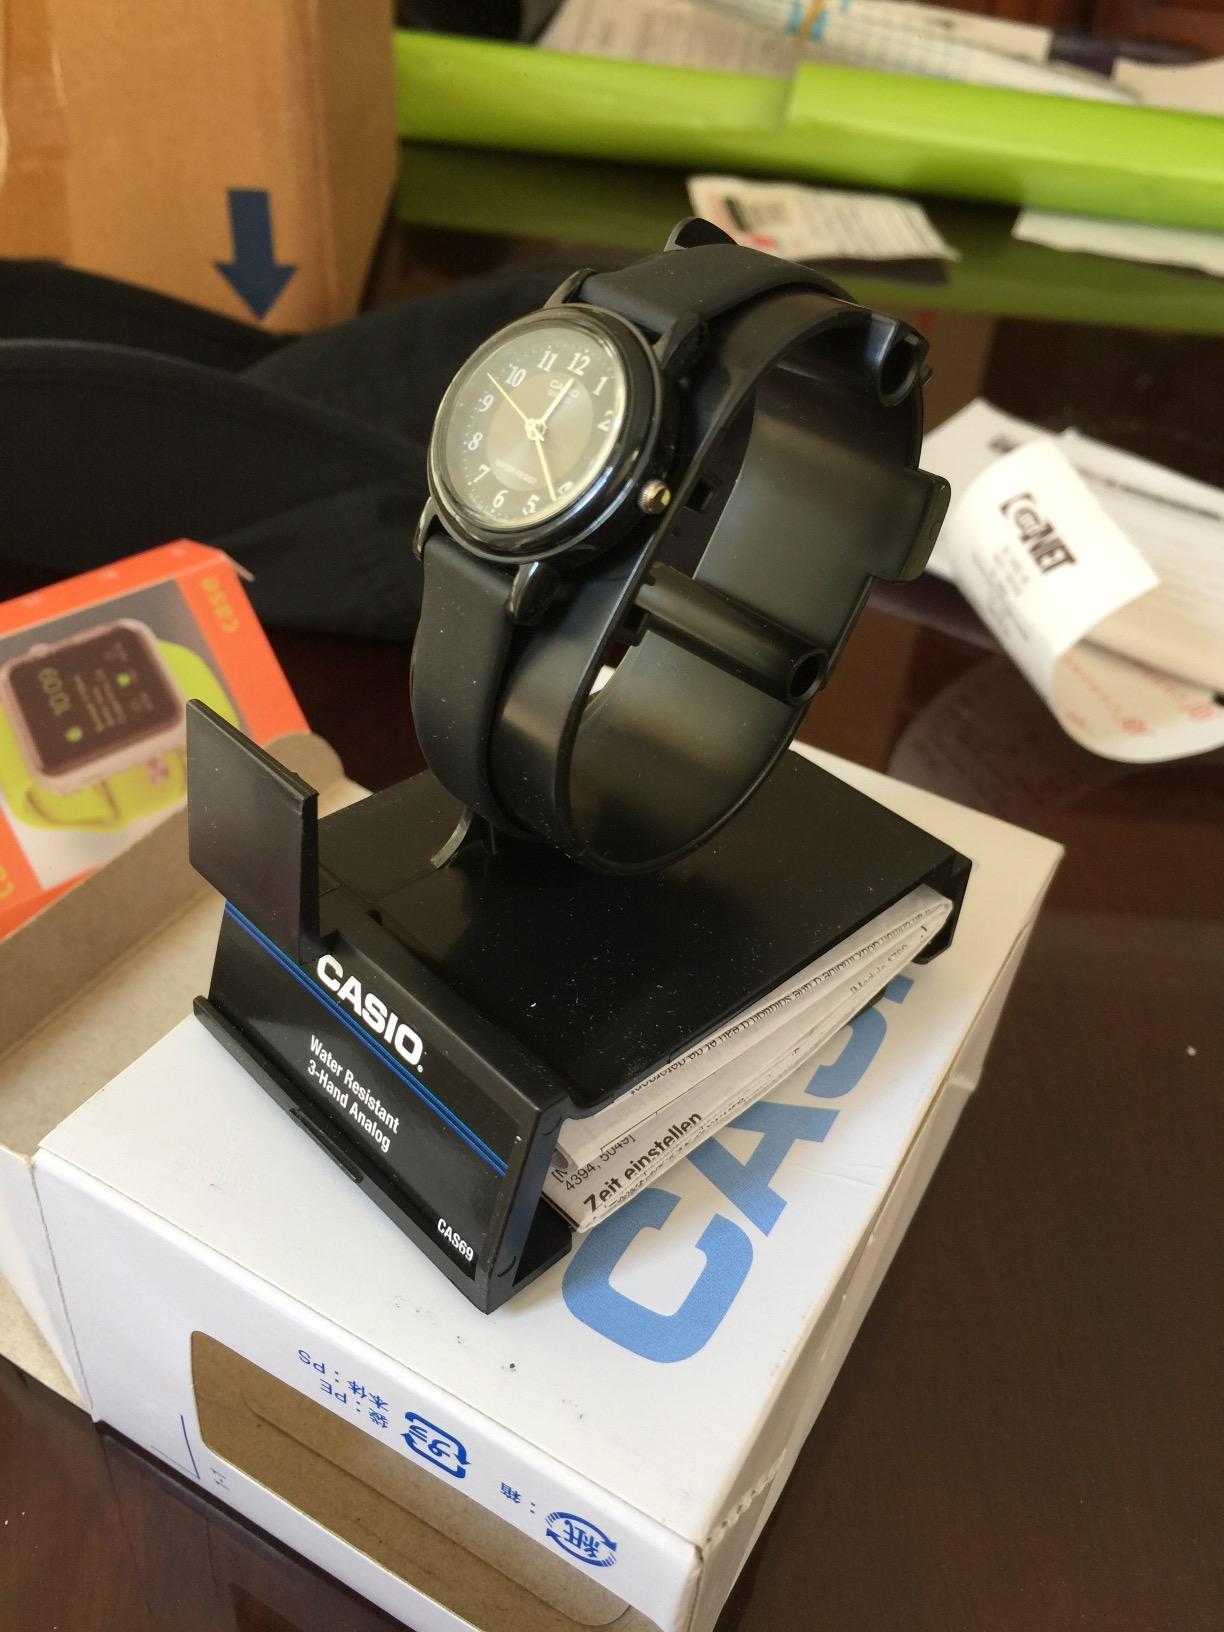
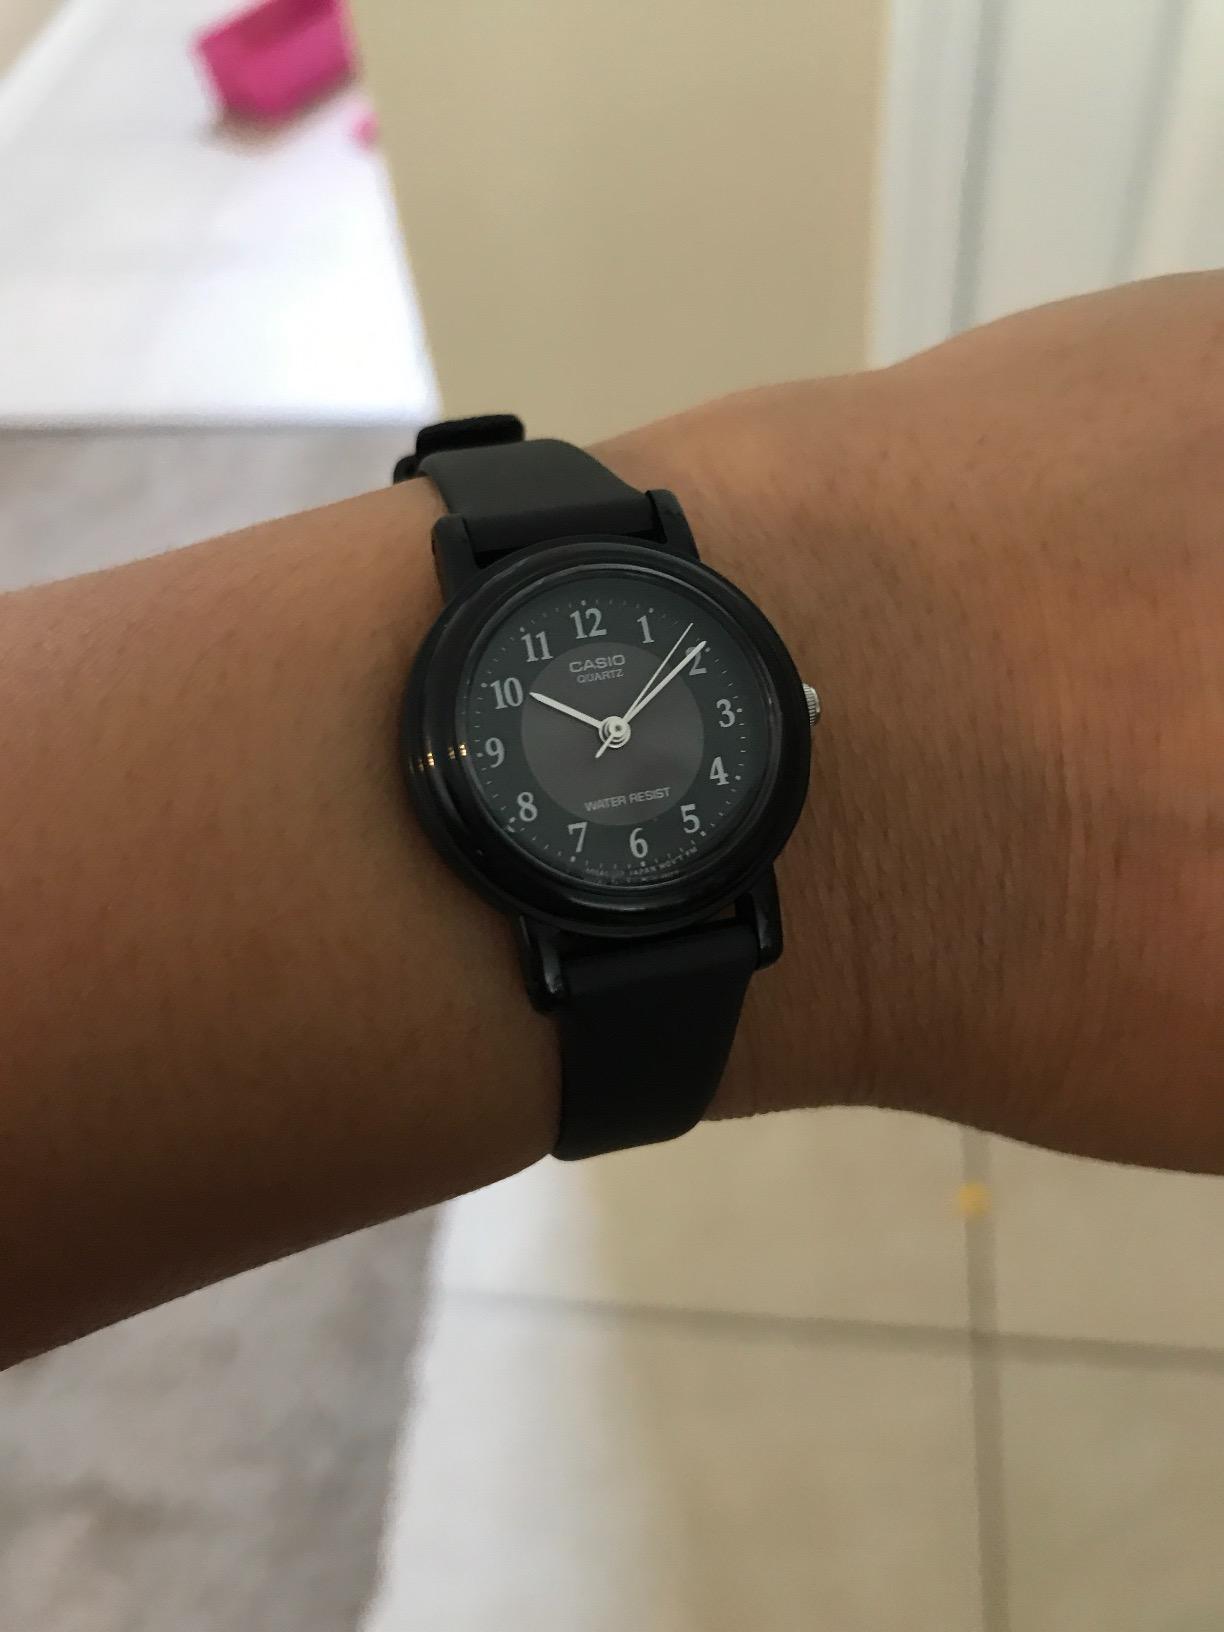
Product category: accessories_watch
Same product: yes